Dennis Hopper

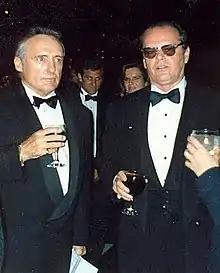
Hopper (left) with his friend and "Easy Rider" co-star Jack Nicholson in 1990

Hopper was reported to have had an uncredited role in "Johnny Guitar" in 1954, but he was quoted as saying he was not in Hollywood when the film was made. Hopper made his debut on film in two roles with James Dean (whom he admired immensely) in "Rebel Without a Cause" (1955) and "Giant" (1956). Dean's death in a car accident in September 1955 affected the young Hopper deeply and it was shortly afterward that he got into a confrontation with veteran director Henry Hathaway on the film "From Hell to Texas" (1958). Hopper reportedly forced Hathaway to shoot more than 80 takes of a scene over several days before he acquiesced to Hathaway's direction. After filming was finally completed, Hathaway allegedly told Hopper that his career in Hollywood was finished.